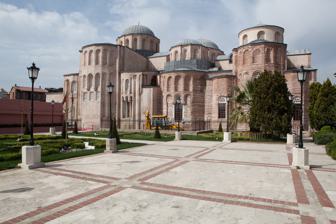
Building: Zeyrek Mosque
Country: Unknown
Year built: 1453
Mosque in Fatih, Istanbul, Turkey "Pantokrator Monastery" redirects here. For the monastery at Mount Athos, see Pantokratoros Monastery . Zeyrek Mosque Greek : Μονή του Παντοκράτορος Χριστού Turkish : Zeyrek Camii The mosque viewed from north east. From left to right, one can see the apses of the Church of Christ Pantocrator , the Imperial Chapel and the Church of the Theotokos Eleousa . Religion Affiliation Sunni Islam Year consecrated Shortly after 1453 Location Location Istanbul , Turkey Location in the Fatih district of Istanbul Geographic coordinates 41°1′11″N 28°57′26″E / 41.01972°N 28.95722°E / 41.01972; 28.95722 Architecture Type Church with cross-in-square plan Style Middle Byzantine - Comnenian Groundbreaking Between 1118 and 1124 Completed Before 1136 Materials Brick UNESCO World Heritage Site Part of Historic Areas of Istanbul Criteria Cultural: i, ii, iii, iv Reference 356 Inscription 1985 (9th Session ) Zeyrek Mosque ( Turkish : Zeyrek Camii ) or the Monastery of the Pantokrator ( Greek : Μονή του Παντοκράτορος Χριστού ; Turkish : Pantokrator Manastırı ), is a large mosque on the Fazilet Street in the Zeyrek district of Fatih in Istanbul , overlooking the Golden Horn . It is made up of two former Byzantine churches and a chapel joined together and represents the best example of Middle Byzantine architecture in Constantinople . After Hagia Sophia , it is the largest Byzantine religious edifice still standing in Istanbul. It is less than 1 km to the southeast of Eski Imaret Mosque , another Byzantine church that was turned into a mosque. East of the complex is an Ottoman Konak which has been restored and opened as a restaurant and tea garden called Zeyrekhane. History Byzantine period Between 1118 and 1124 the Byzantine Empress Irene of Hungary built a monastery on this site dedicated to Christ Pantokrator (Christ the Omnipotent). The monastery consisted of a church (which became the katholikon , or main church, of the monastery ) also dedicated to Christ Pantokrator, a library and a hospital. After the death of his wife, shortly after 1134, Emperor John II Komnenos built another church to the north of the first one which was dedicated to the Theotokos Eleousa (Merciful Mother of God). This church was open to the population and served by a lay clergy. By 1136 at the latest a southern courtyard and an exonarthex were added to the complex, and the two shrines were connected with a chapel dedicated to Saint Michael , which became the imperial mausoleum ( heroon ) of the Komnenos and Palaiologos dynasties. Besides many other Byzantine dignitaries, the Emperor John II and his wife Eirene, and Empress Bertha of Sulzbach (also known as Eirene), the wife of Manuel I Komnenos , were buried here. [ dubious – discuss ] During the period of Latin domination after the Fourth Crusade in 1204, the complex fell into the hands of the Venetian clergy, and an icon of the Theotokos Hodegetria was housed here. The monastery was also used as an imperial palace by the last Latin Emperor , Baldwin . After the Palaiologan restoration the monastery was once again used by Orthodox monks. The most famous of them was Gennadius II Scholarius , who left the Pantokrator to become the first Patriarch of Constantinople after the Muslim conquest of the city in 1453. Ottoman and Republican period The interior of the mosque, formerly the church of Christ Pantokrator. The Byzantine opus sectile floor lies under the carpet. Shortly after the Fall of Constantinople the main church was converted into a mosque, while the monastery served for a while as a medrese . The Ottomans named it after Molla Zeyrek, a scholar who taught there. However, because of its importance to Byzantine history, Zeyrek was one of the few buildings of Constantinople whose old denomination was never forgotten and was written about by foreign visitors including the French traveller Pierre Gilles who described it in his book about Constantinople, written in the sixteenth century. After the completion of the medreses in the Fatih complex in 1471, Muslim students abandoned Zeyrek, and the rooms once occupied by the school vanished. By the early 21st century the edifice had become very rundown and partly ruinous as a result of which it was added to the UNESCO watchlist of endangered monuments. Extensive and sometimes controversial restoration has now been completed and the mosque reopened for prayer. Architecture The apsis of the Imperial Chapel (in background), built with the r ecessed brick technique. The masonry has been partly built using the recessed brick technique typical of the Byzantine architecture of the middle period. In this technique, alternate courses of bricks are mounted behind the line of the wall in a mortar bed. The thickness of the mortar layers is about three times greater than that of the brick layers. The south and the north church are both cross-shaped with central domes and polygonal apses with seven sides rather than the five that had been typical in the Byzantine architecture of the previous century. The apses also feature triple lancet windows flanked by niches . The southern church is the largest. To the east it has an esonarthex , which was eventually extended right up to the imperial chapel. The church is surmounted by two domes, one over the naos and the other over the matroneum (a separate upper gallery for women) of the narthex . Once very rich, the decoration of the church has disappeared almost completely, bar some marble fragments in the presbyterium . The historical opus sectile floor made from coloured marble worked in a cloisonné technique, with human and animal figures represented, is currently covered by a modern carpet. Fragments of coloured glass found here suggest that the windows were once filled with stained glass with figures of saints. Mosaics representing the apostles and the life of Christ were still visible - although defaced - in the 18th century. The imperial chapel is covered by barrel vaults and surmounted by two domes. The north church has only one dome, and is notable for the frieze carved with dog's tooth and triangle motifs running along the eaves . Near the mosque is the Şeyh Süleyman Mescidi , a small Byzantine building that probably belonged to the Pantokrator Monastery. It may have housed a library although that is not certain. In its entirely, this monastic complex is the best example of Middle Byzantine architecture to survive in Istanbul Zeyrek Mosque Zeyrek Mosque Zeyrek Mosque Molla Zeyrek Mosque: Part of front Molla Zeyrek Mosque: South church Molla Zeyrek Mosque: Mihrab Molla Zeyrek Mosque: Mihrab Molla Zeyrek Mosque: Hünkar mahfili used by sultan Molla Zeyrek Mosque: Hünkar mahfili underside General view of Molla Zeyrek Mosque Byzantine doorframe of Molla Zeyrek Mosque Molla Zeyrek Mosque: Exterior view See also History of Roman and Byzantine domes Notes